Kelly Harper

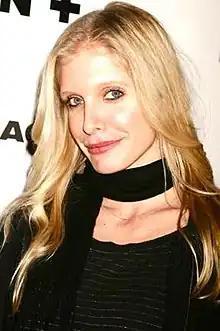

Kelly Marie Harper (born June 28, 1979 known professionally as Kelly Harper, is an American recording artist and singer-songwriter. Harper's debut hit song "New Best Friend" charted at number 38 on Billboard's Top 40 CHR charts. She has had 8 of her songs placed on Oxygen network hit show "The Bad Girls Club", "", licensed to MTV's "Road Rules", and "Real World", and VH1's "Living Lohan" show. Harper won best song in "Songwriter Universe Magazine" for her acclaimed hit "Till This Goes Away" co-written by multiplatinum award-winning producer/songwriter Rob Wells. She was signed to Feenix Rising Entertainment through former Columbia Records exec Len Nicholson and Amerie.